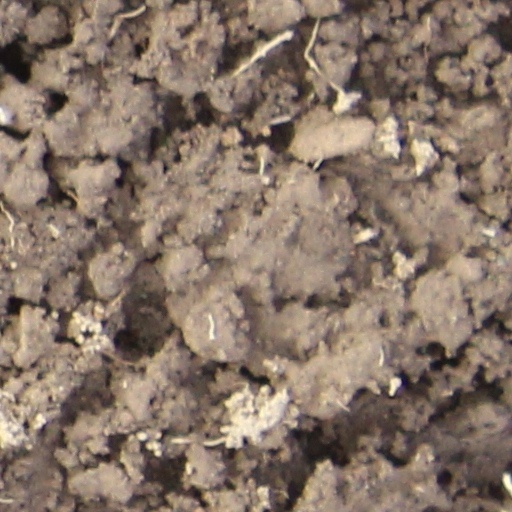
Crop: wheat